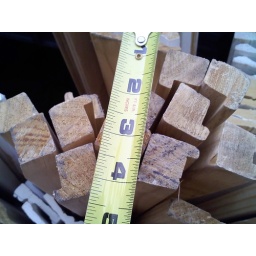
1-1/8&amp;quot; x 3/4&amp;quot; x 3/4&amp;quot; backband clear pine 6 foot lenghts for windows $2.00 per stick. limited to ammount in picture